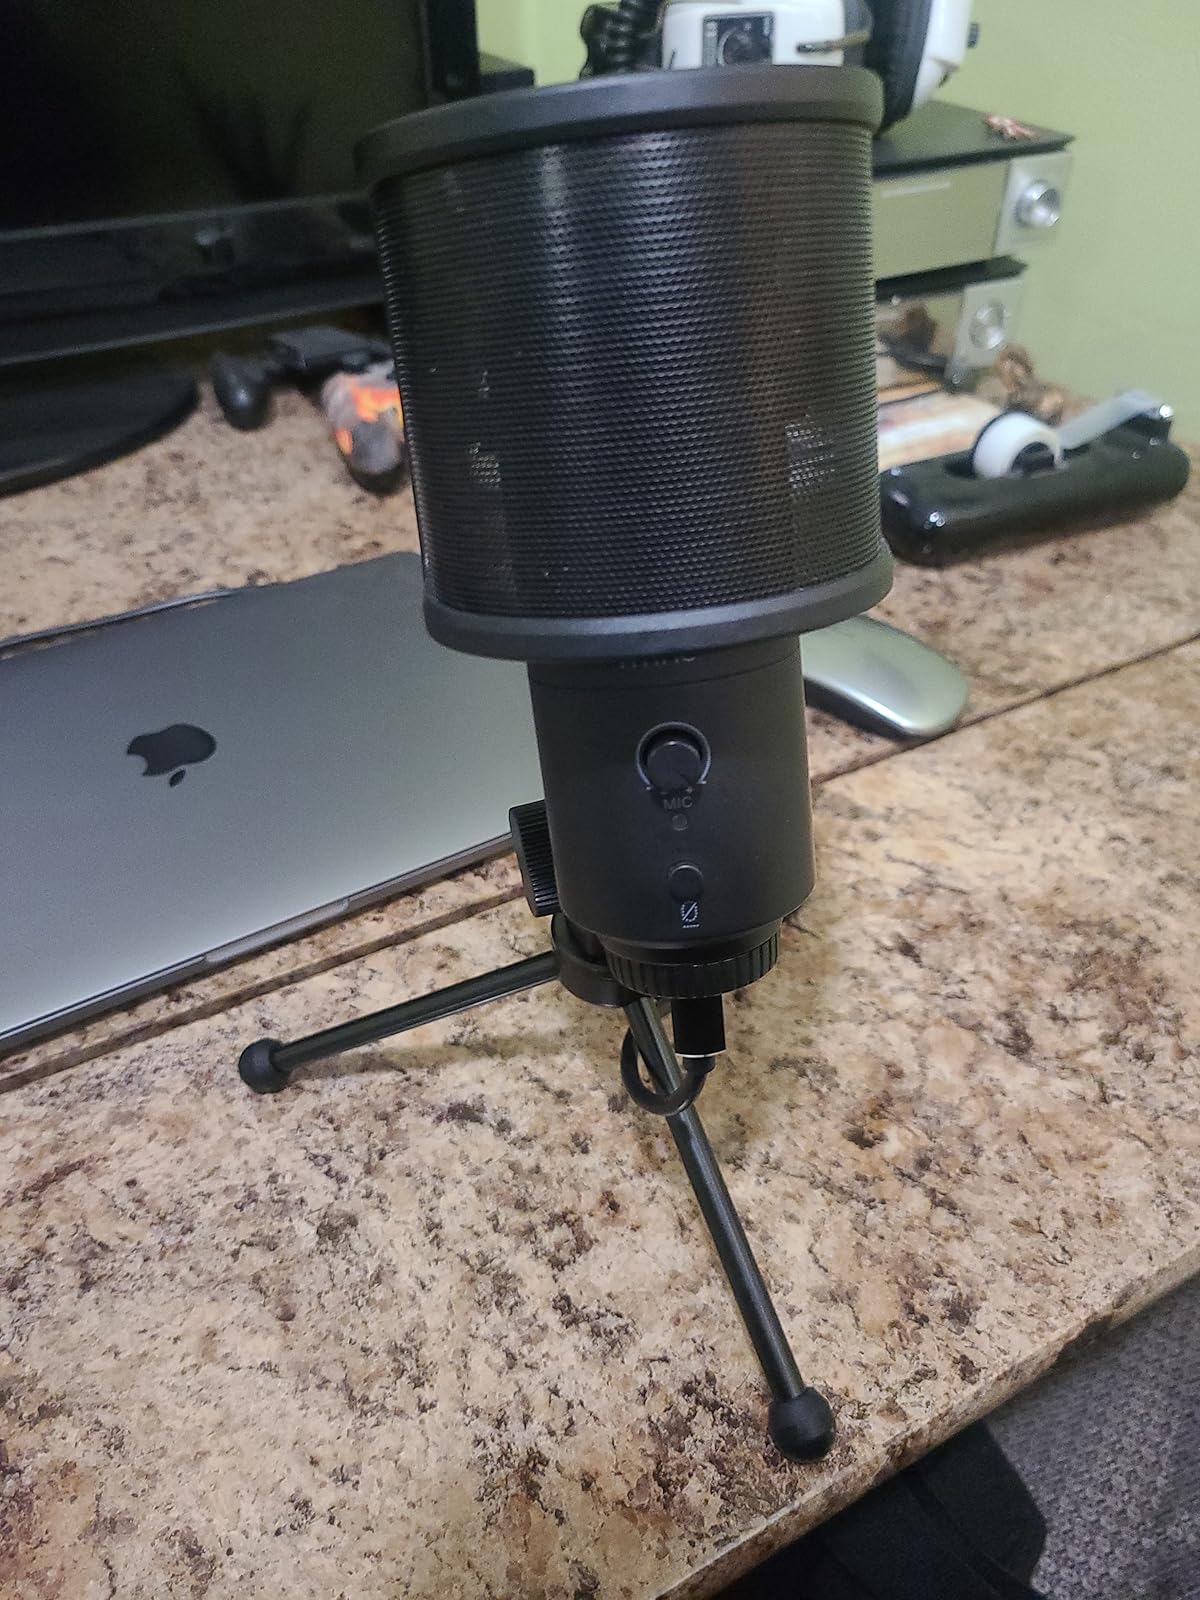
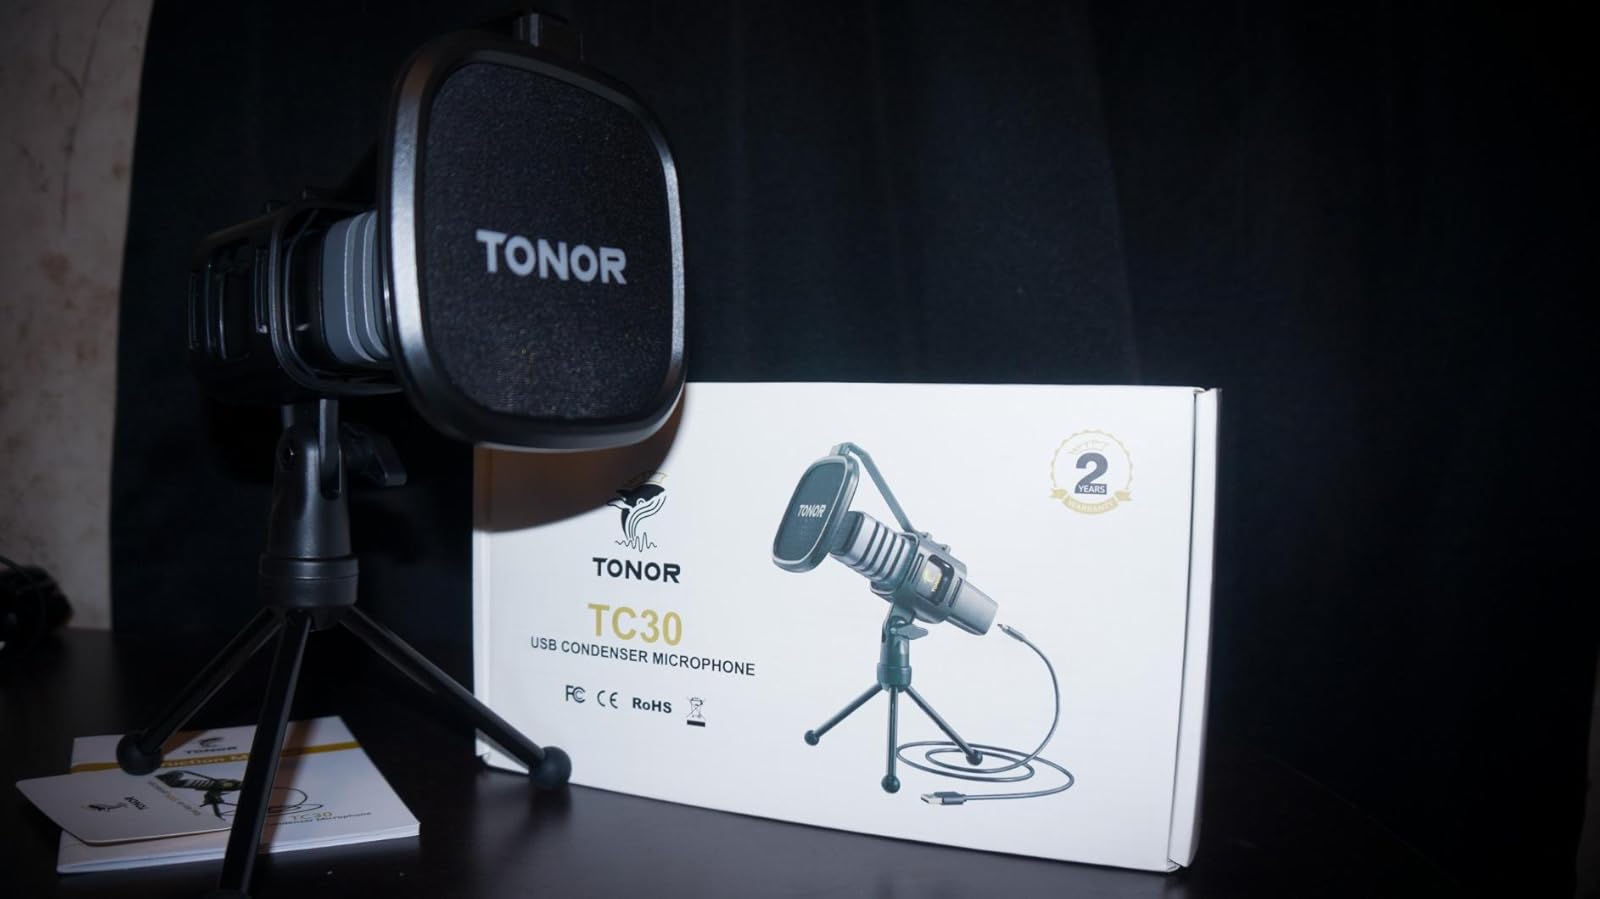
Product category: microphone
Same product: no